Easy on Me

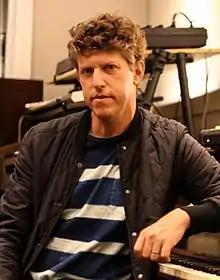
Greg Kurstin in a striped t-shirt and jacket

Greg Kurstin produced and co-wrote three tracks on Adele's third studio album, "25" (2015), which included the song "Hello". It was released as the lead single from the album and reached number one in 36 countries, and its music video broke the Vevo record for most single-day views. She kept a low profile after completing the associated concert tour, Adele Live 2016, in 2017. Adele had begun working on the follow-up album by the following year. She filed for divorce from her husband, Simon Konecki, in September 2019, which inspired the album. After experiencing anxiety, Adele undertook therapy sessions and mended her estranged relationship with her father. The divorce's effect on her son plagued Adele during the following years. She decided to have regular conversations with him, which she recorded following advice from her therapist. These conversations inspired Adele's return to the studio, and the album took shape as a body of work that would explain to her son why she left his father.